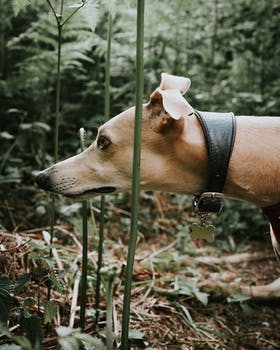
Label: No Watermark